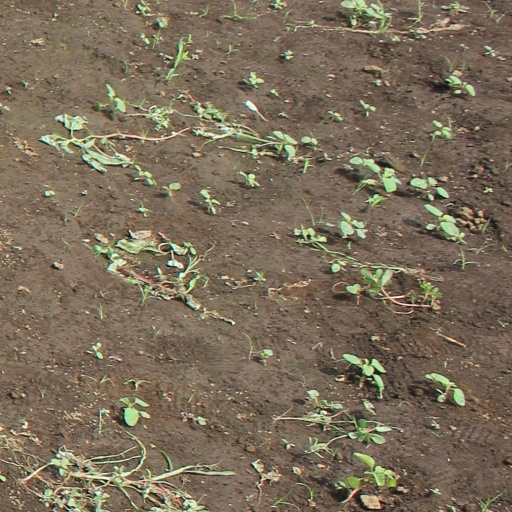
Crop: soybean